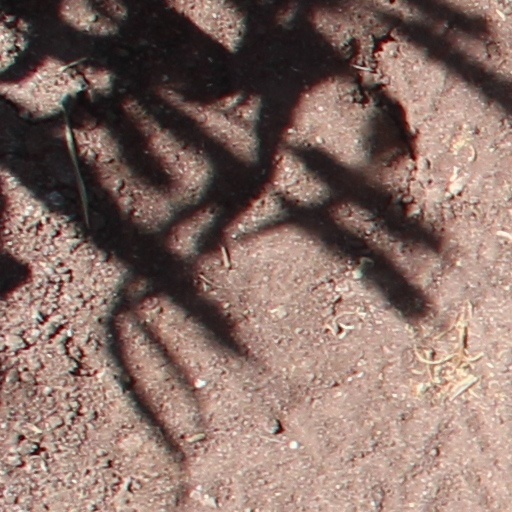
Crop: wheat